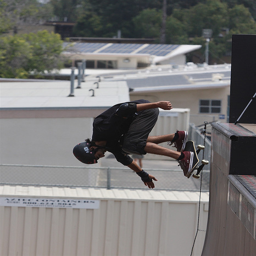
A man in a black shirt riding a skateboard on a ramp.
a person jumping in the air while standing on a skateboard.
A slate bparder is in a vertical position going down a wall.
A skate board rider rolls vertically on a wall
A skateboarder is skating sideways on a half pipe.